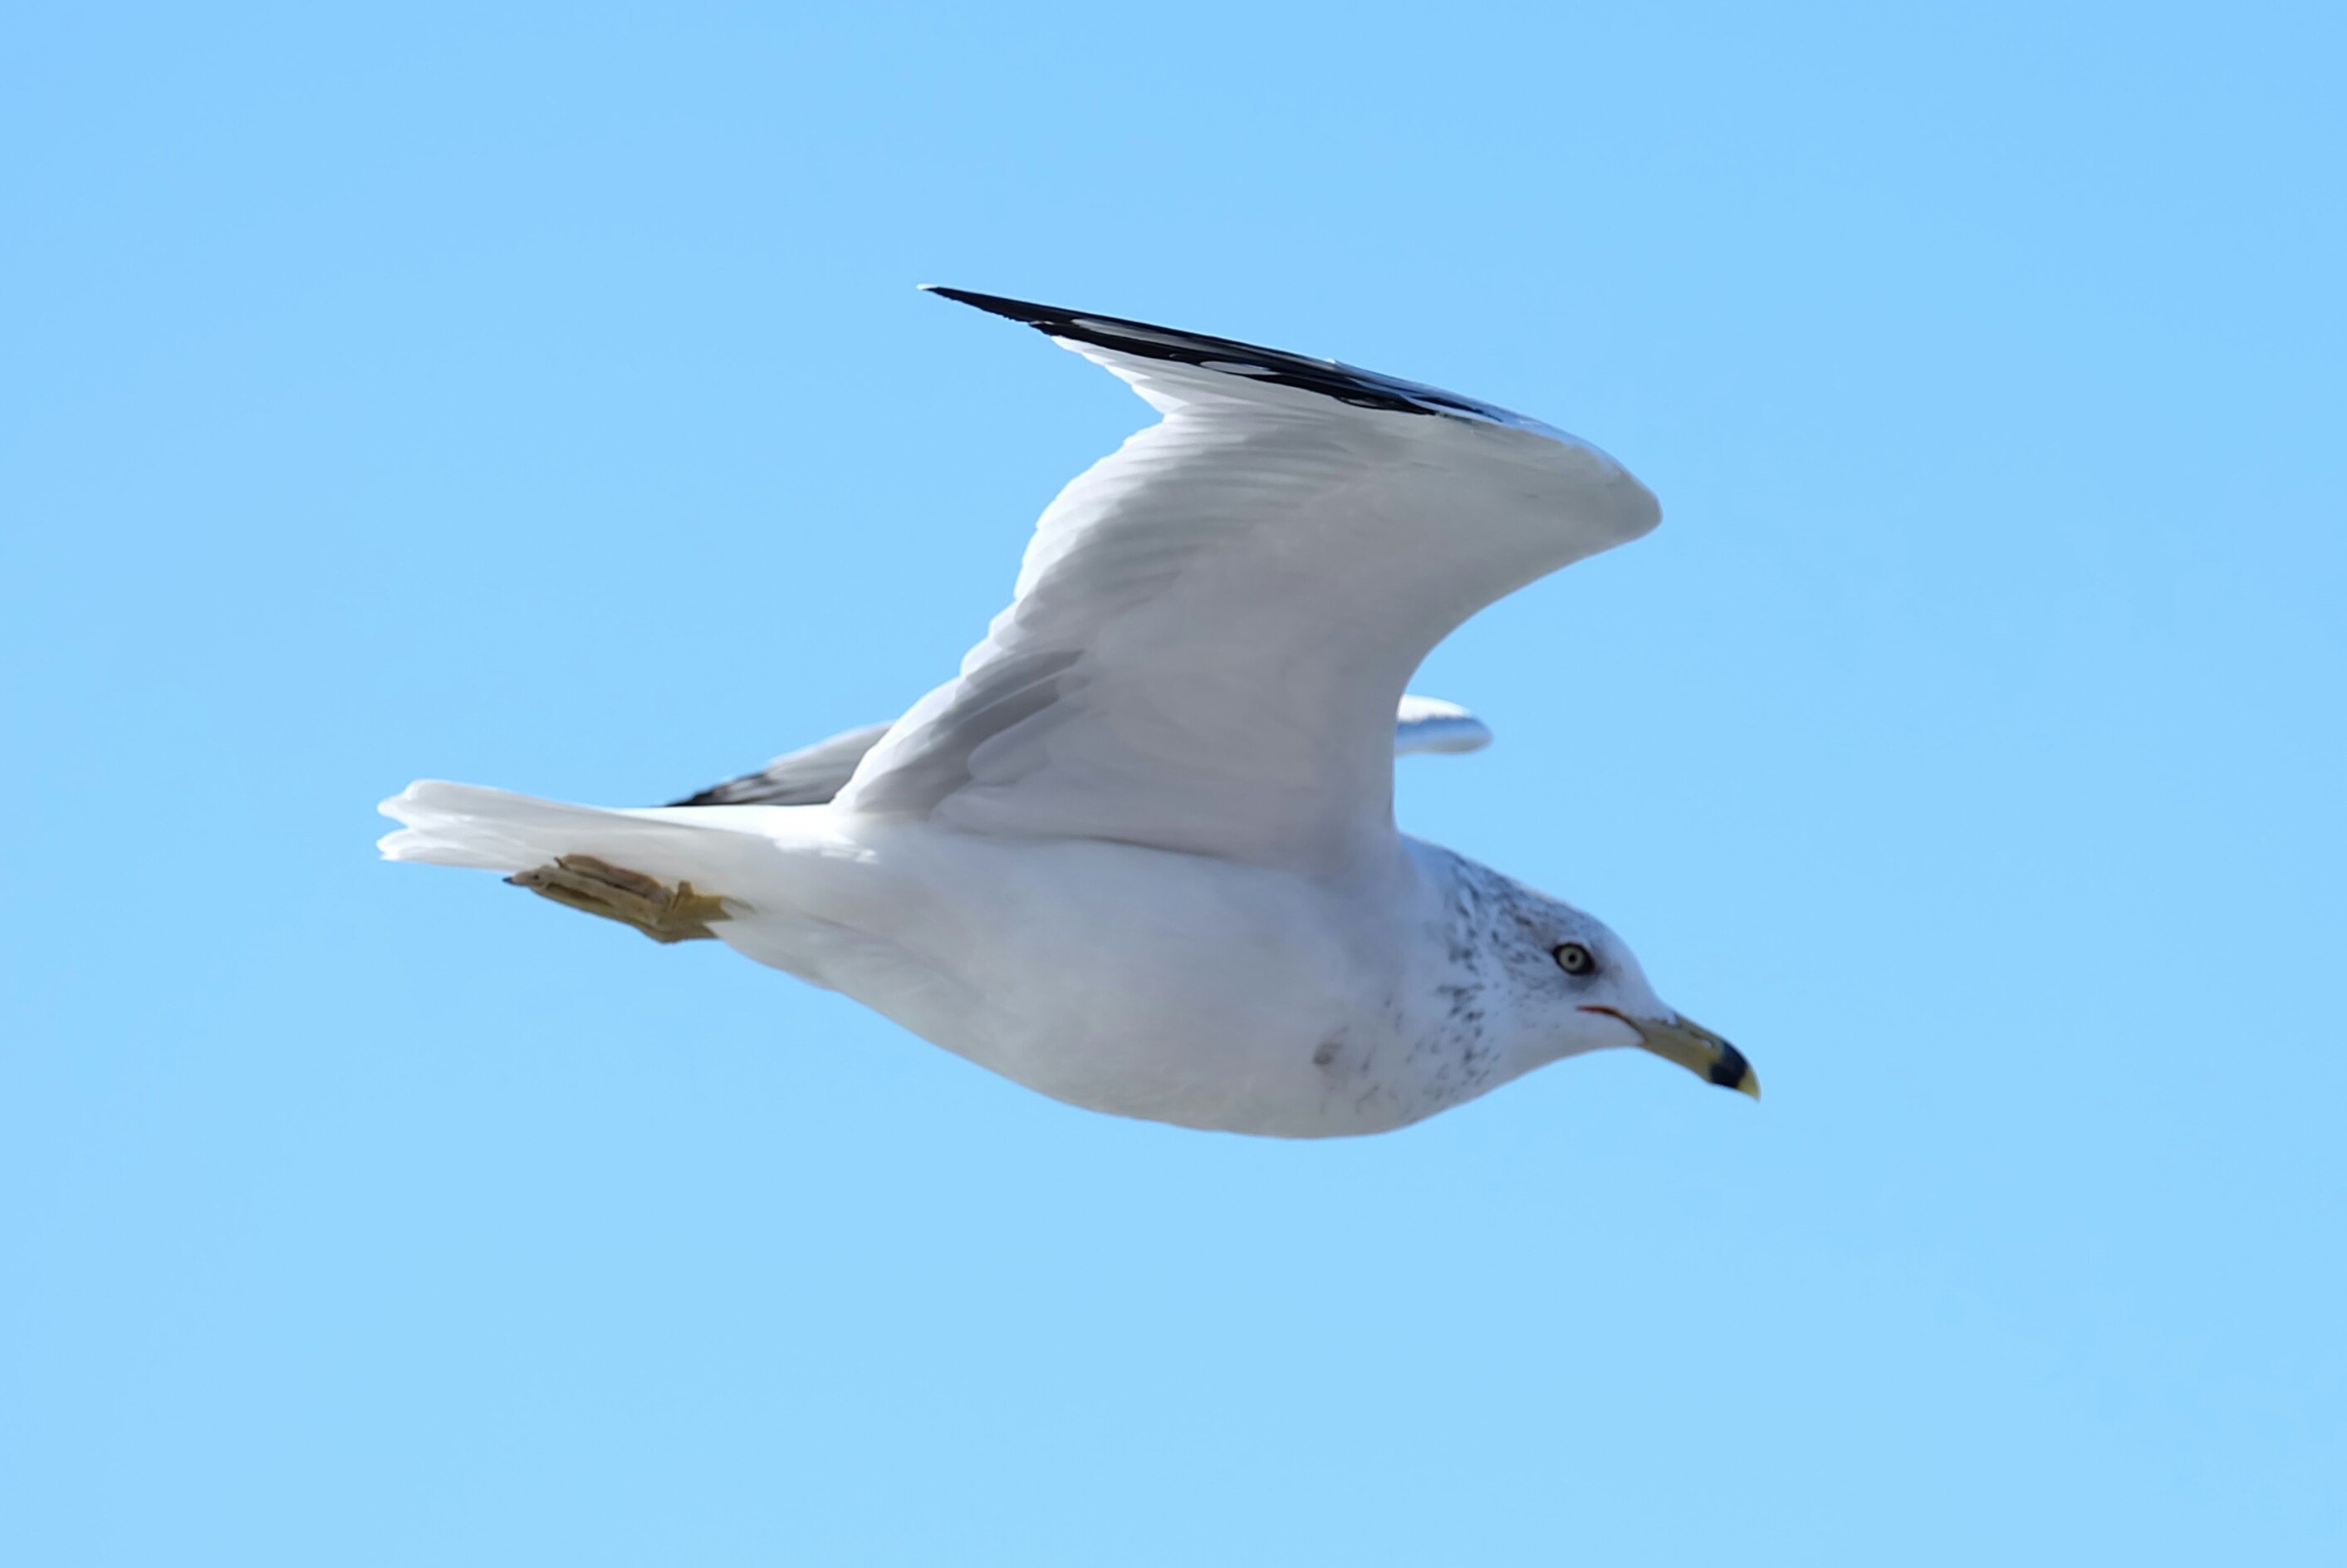
nature, bird, wing, sky, animal, seabird, flying, seagull, wildlife, gull, beak, freedom, fauna, vertebrate, albatross, gannet, charadriiformes, european herring gull, suliformes